Noto Kokubun-ji

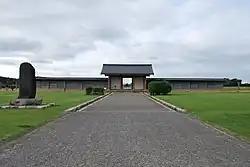
Reconstructed gage to Noto Kokubun-ji

The was a Buddhist temple located in what is now the city of Nanao, Ishikawa, Japan. It was one of the provincial temples per the system established by Emperor Shōmu during the Nara period (710 – 794) for the purpose of promoting Buddhism as the national religion of Japan and standardising imperial rule over the provinces. The temple no longer exists, but the temple grounds were designated as a National Historic Site in 1974.